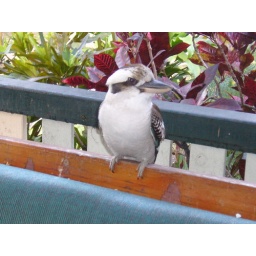
Bird sitting on a ledge outside the kitchen in Koalas Hervey Bay Hostel.